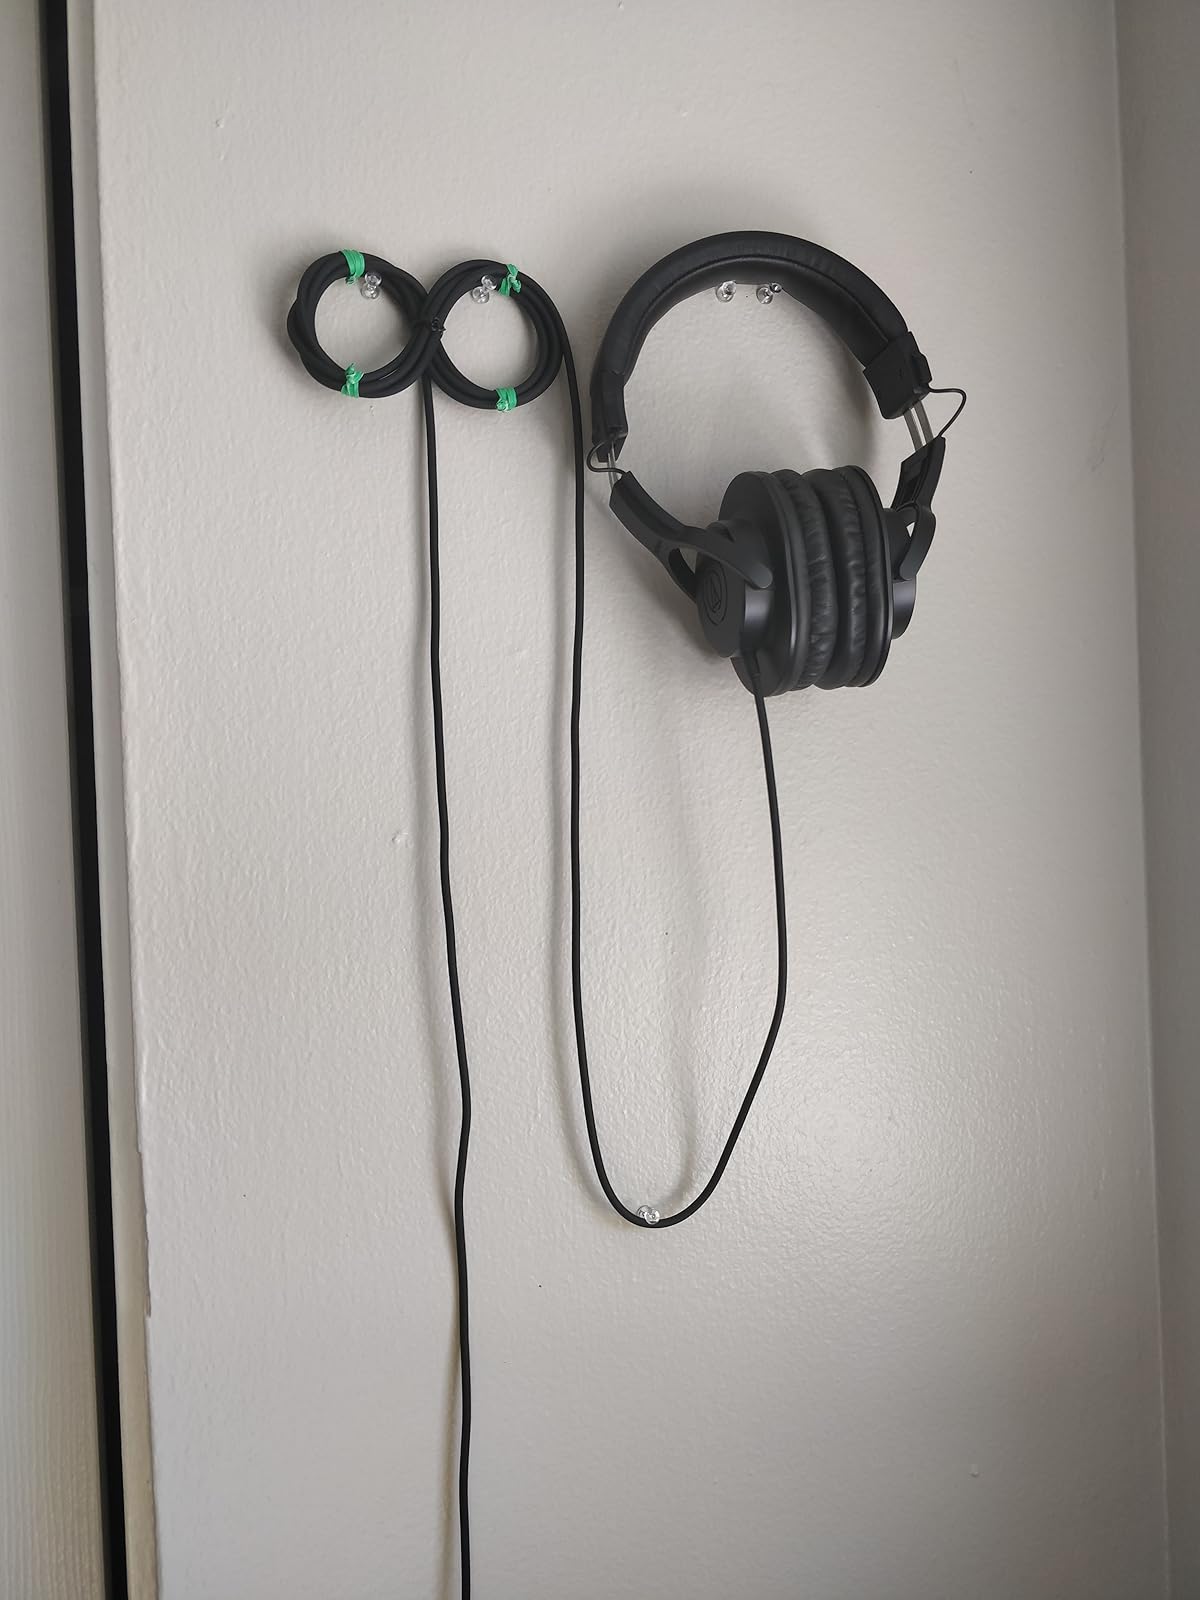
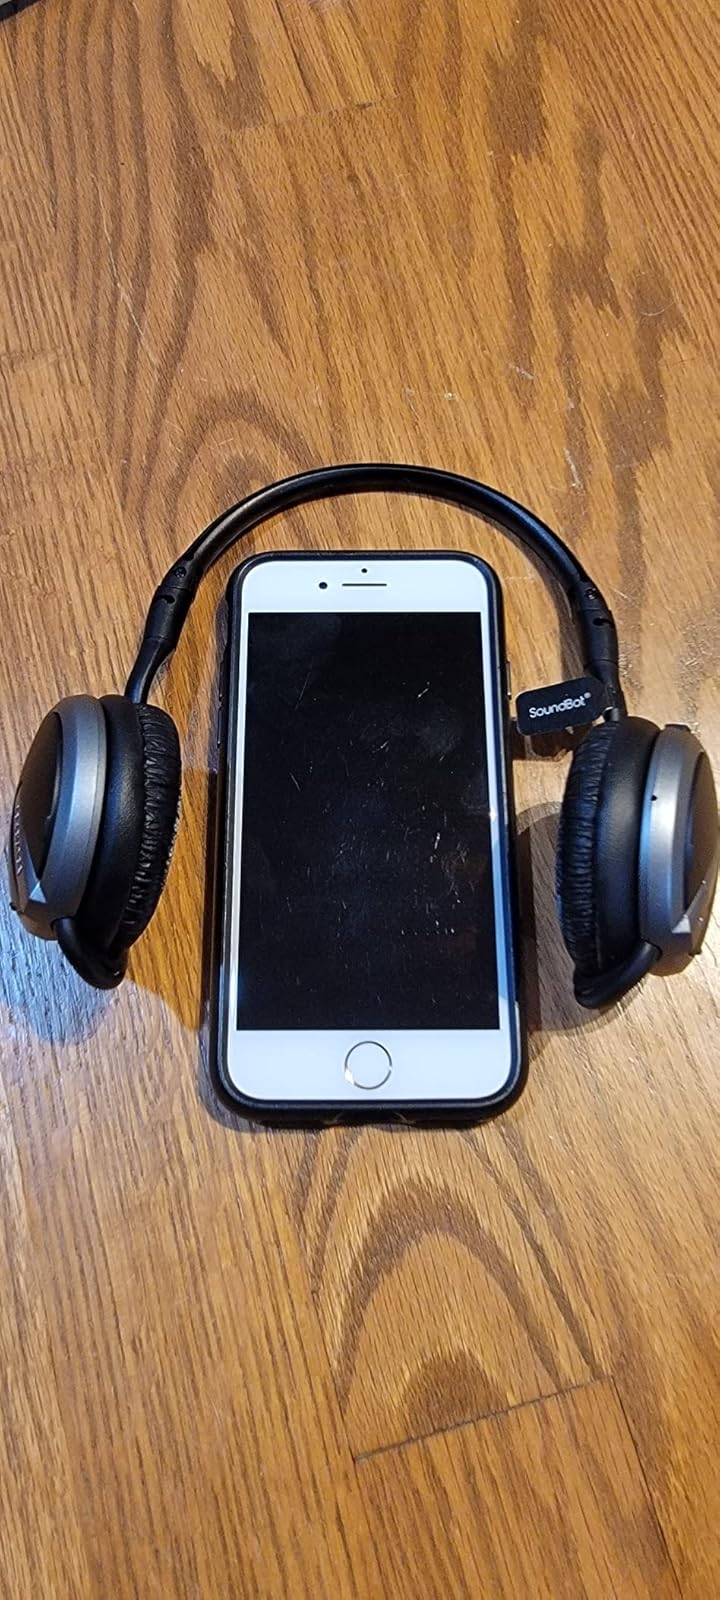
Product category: headphones
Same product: no